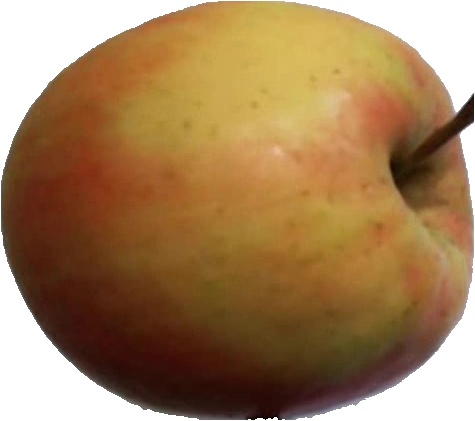
Label: apple_pink_lady_1